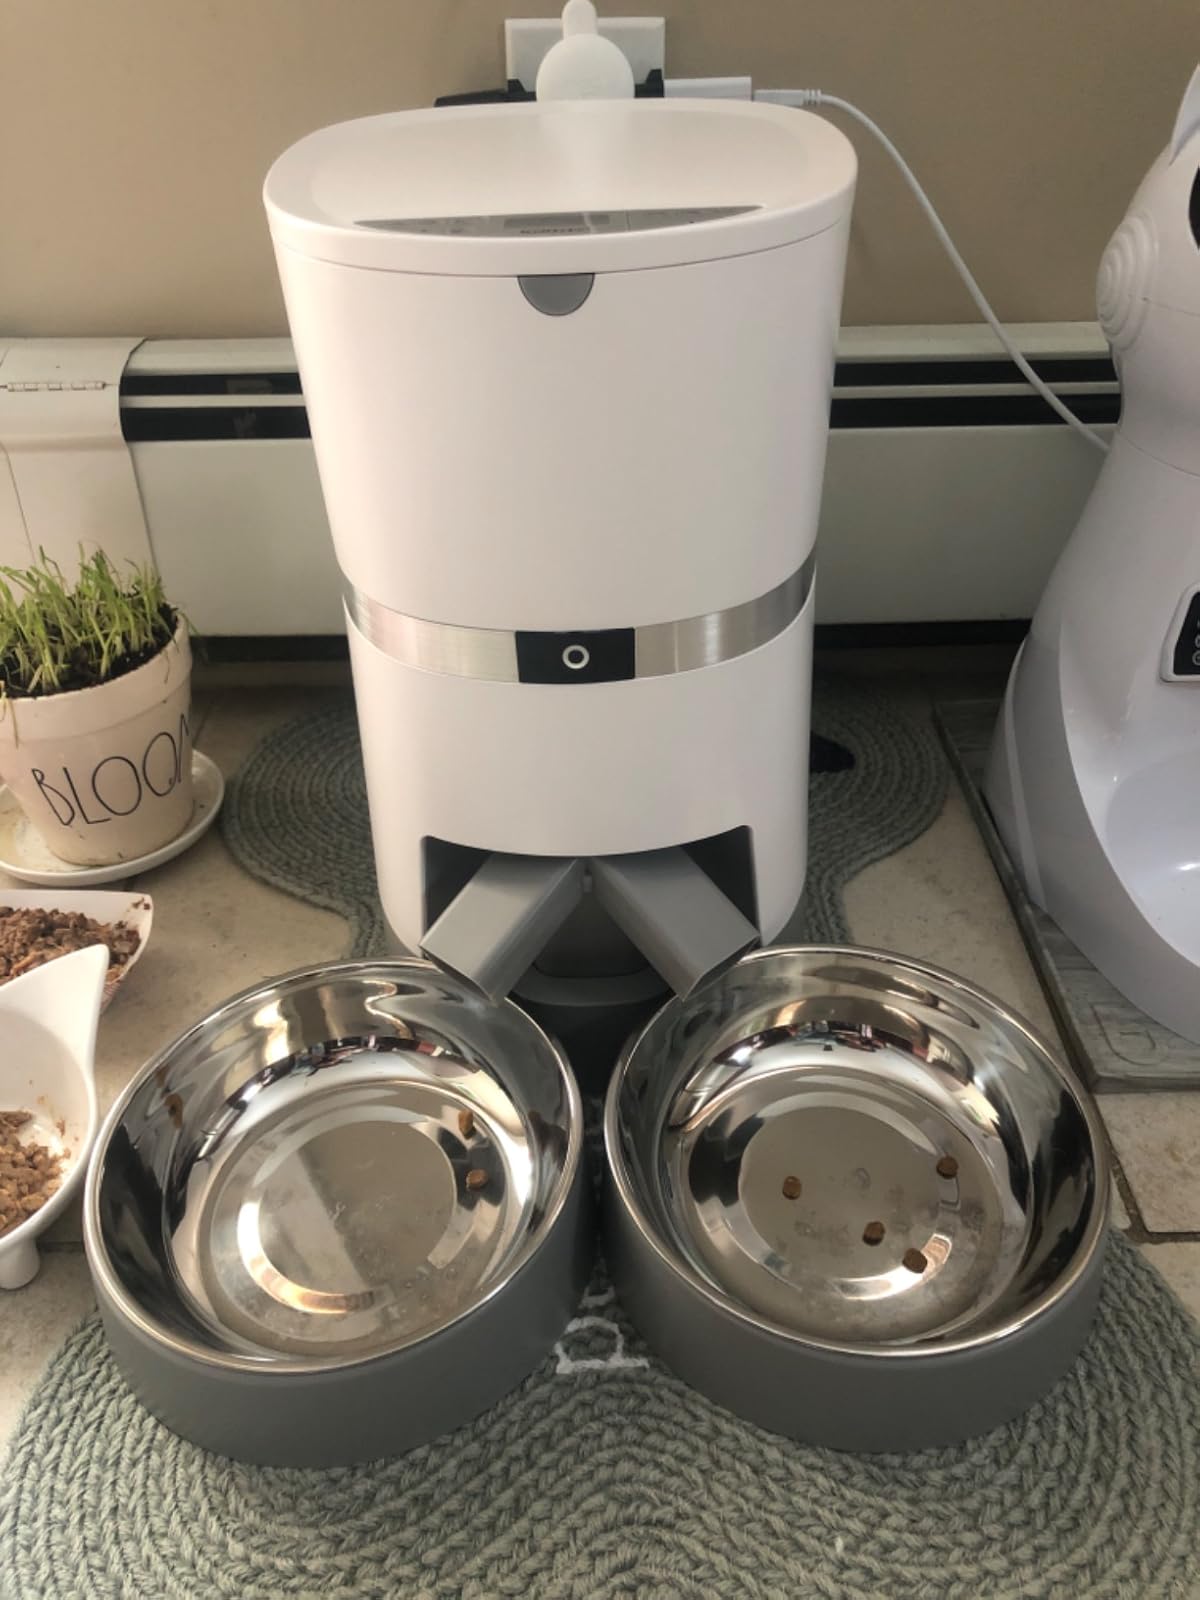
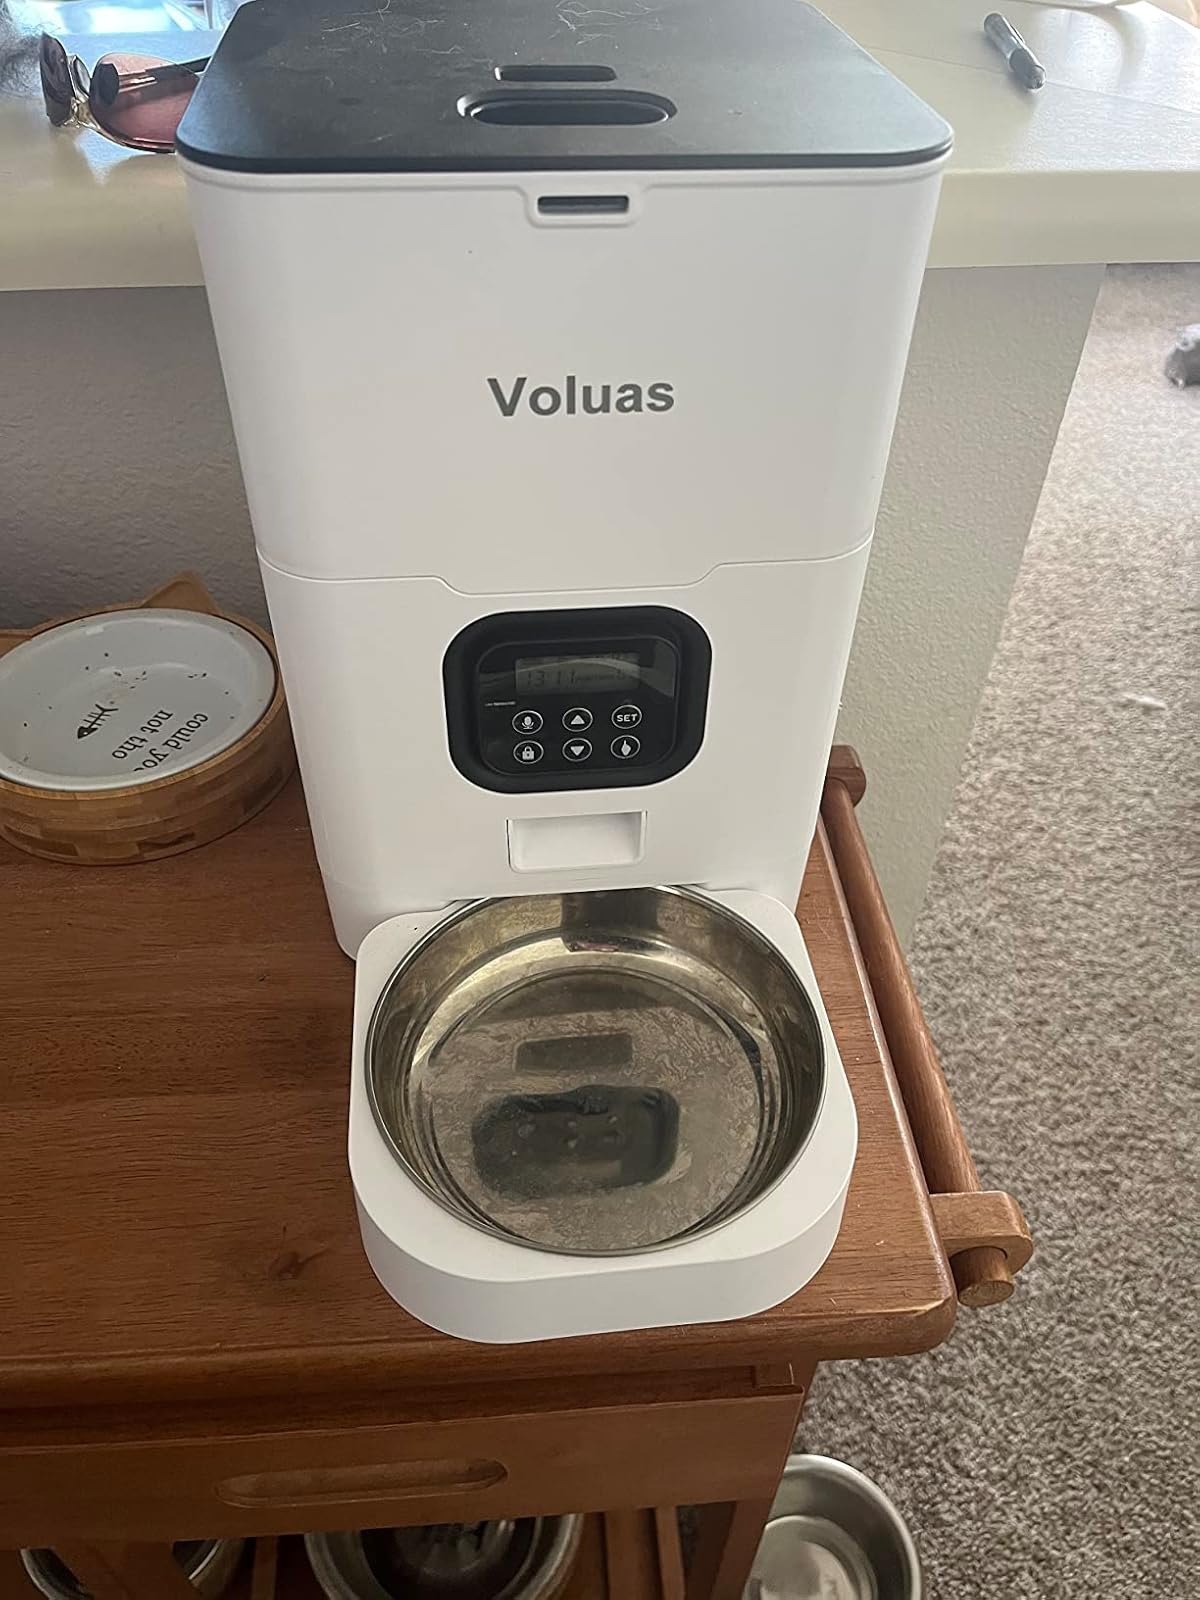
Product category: items_feeder
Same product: no